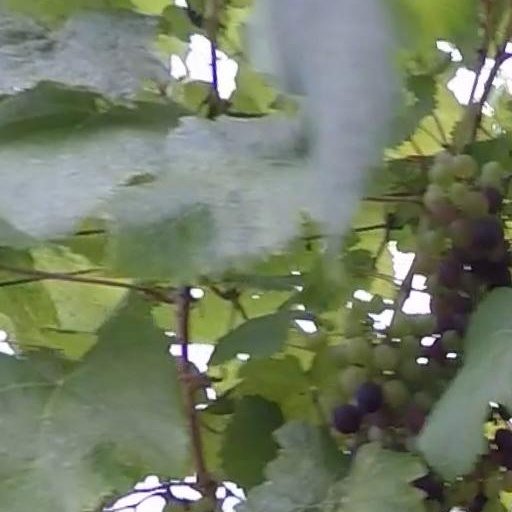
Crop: grape